Maggie Chan (politician)

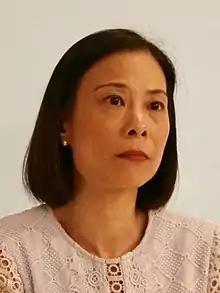
Chan in 2019

Maggie Chan Man-ki, MH, JP (born 3 February 1969) is a Hong Kong solicitor and politician. She was a member of the Wong Tai Sin District Council for Ching Oi from 2004 to 2019 and has been a Hong Kong deputy to the National People's Congress (NPC) since 2017.